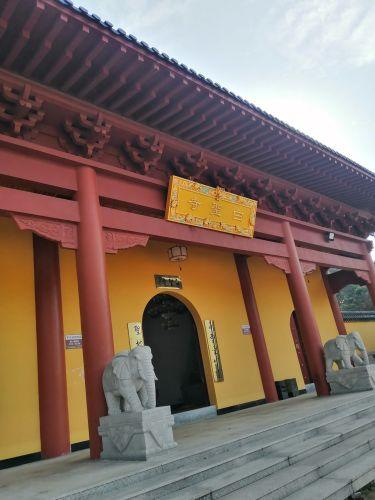
地标名称：白圣寺
所在城市：湘潭市·湘乡市